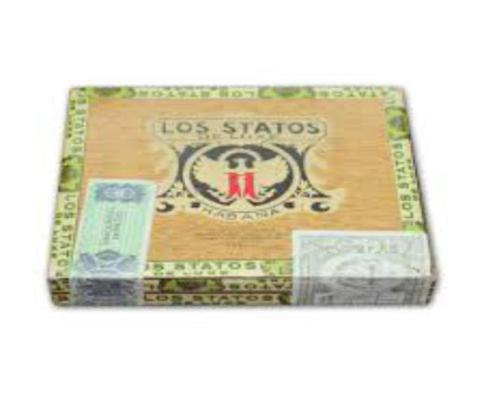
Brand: los statos de luxe
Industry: Necessities